House of Commons Library

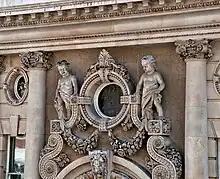
Detail of the facade of the library at No 1 Derby Gate

The Library was established in 1818 and a purpose-designed library was built for it by Sir John Soane and completed in 1828. This building, along with much of the medieval Palace of Westminster, to which it was added, was destroyed by fire in 1834.